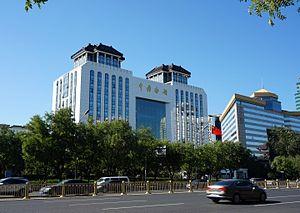
L'Administration générale des douanes est une agence gouvernementale de statut ministériel en République populaire de Chine. Elle est chargée de la collecte de la taxe sur la valeur ajoutée, des droits de douane, des droits d'accise et d'autres impôts indirects comme la taxe sur le transport aérien de passagers, le prélèvement contre le changement climatique, les taxes sur les primes d'assurance et sur les décharges ainsi que les prélèvements sur les granulats. Elle est aussi responsable de la gestion des importations et des exportations de biens et de services en Chine. L'actuel ministre des Douanes, Ni Yuefeng, est nommé en mars 2018.